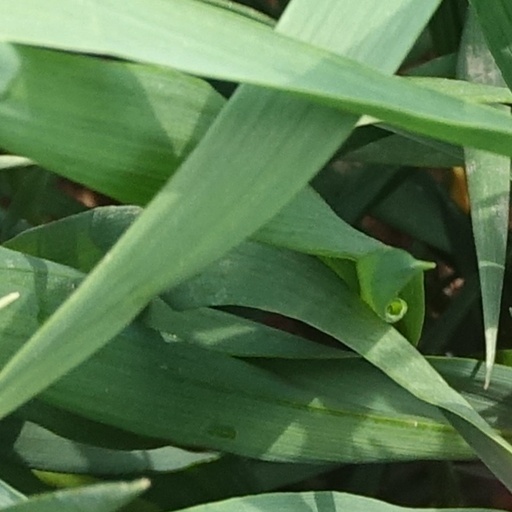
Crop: wheat